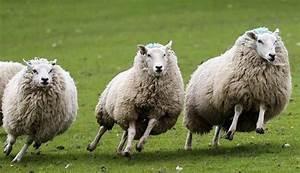
sheep